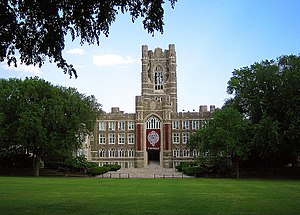
New York City / Uddannelse
Fordham Universitys Keating Hall i Bronx.
New York City er den folkerigeste by i USA, beliggende på den sydøstligste spids af staten New York. I mere end et århundrede har den forretningsmæssigt, finansielt og kulturelt været et af verdens førende centre, og dens indflydelse på politik, uddannelse, underholdning, sport, medier, mode og kunst bidrager til dens status som en af verdens mest betydningsfulde byer. Som hjemsted for FN er byen også en diplomatisk hovedby. Byens nuværende borgmester er Bill de Blasio.